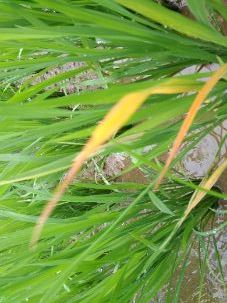
Disease: Tungro